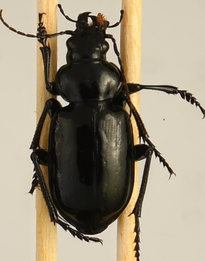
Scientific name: Calosoma affine
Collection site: Konza Prairie Agroecosystem NEON (KONA), plot KONA_007